Faiz El-Ghusein

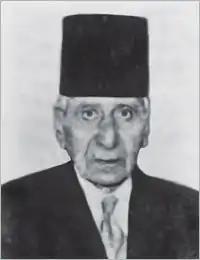
Historical photo of statesman and lawyer Faiz El-Ghusein

Faiz El-Ghusein (1883–1968) was a sheikh from the Hauran, and a former official of the Turkish Government.